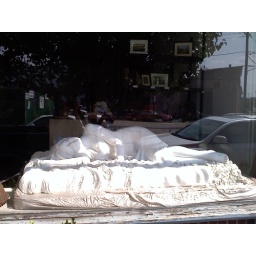
Sample in a monument shop window